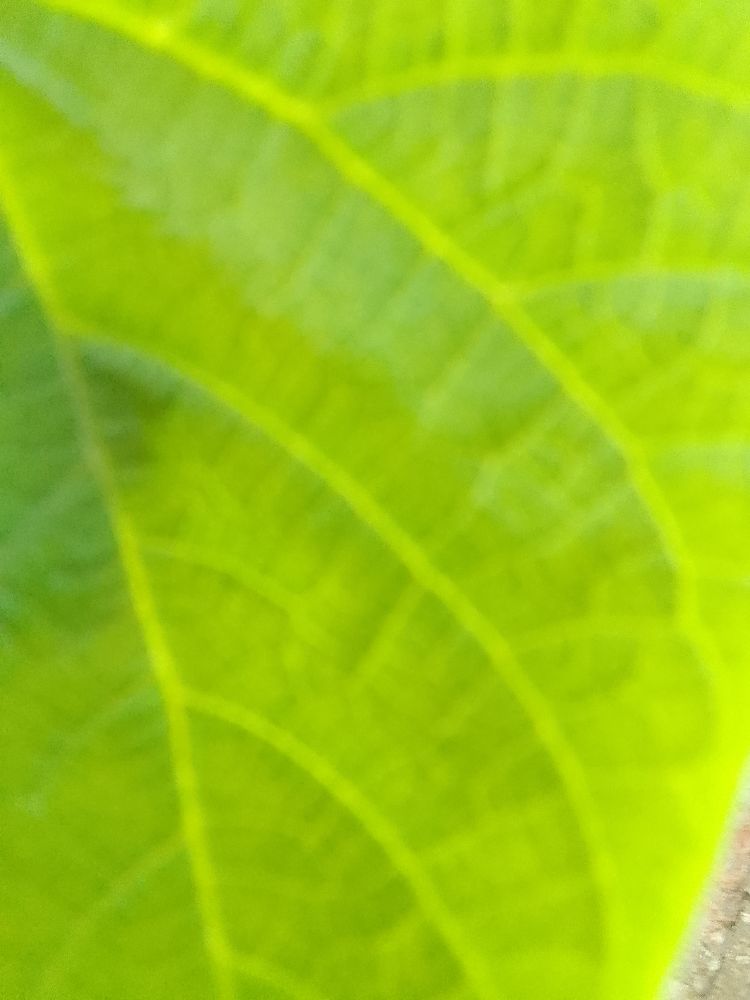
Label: healthy